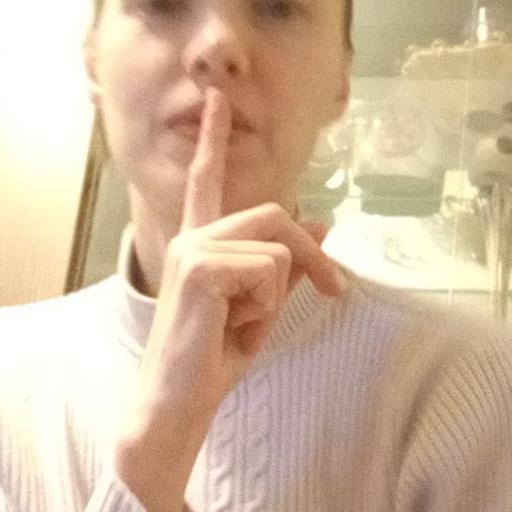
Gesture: mute